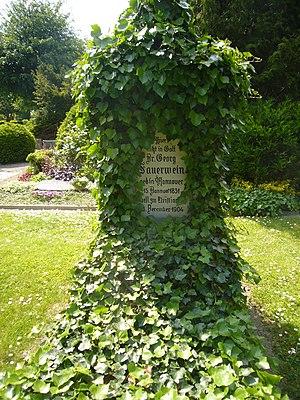
Pierre tombale de Georg Sauerwein à Lehder Friedhof en Gronau (Basse-Saxe)